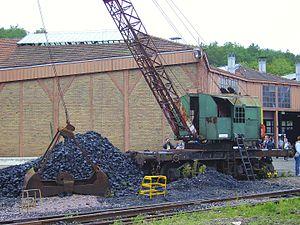
La grue à combustible sur rails type ""BONDY"" GP4 N°1, au dépôt de locomotives de Longueville le 16 septembre 2006."
Le musée vivant du chemin de fer, géré par l'Association de jeunes pour l'entretien et la conservation des trains d'autrefois, est situé dans l'ancien dépôt de locomotives de Longueville, à proximité de la gare SNCF, dans le département de Seine-et-Marne en région Île-de-France.
Un wagon-grue est un wagon doté d'une grue qui peut porter de lourdes charges, pour dépanner un train, entretenir les voies…
Du temps des locomotives à vapeur il fallait assurer le ravitaillement en charbon de la locomotive quelle soit à tender séparé ou tender. Cette opération pouvait s'effectuer de plusieurs façons allant de la manutention manuelle à la manutention mécanique.